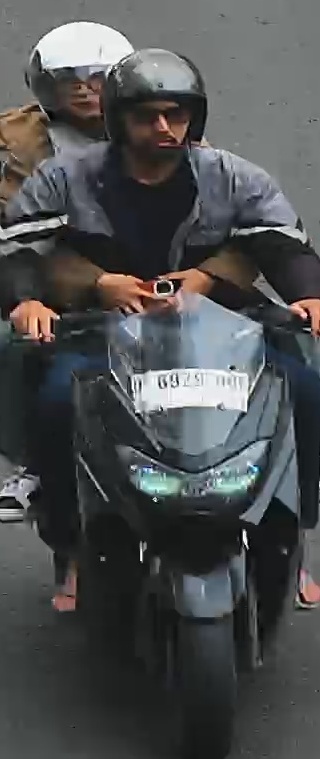
person-with-helmet: 2
person-without-helmet: 0